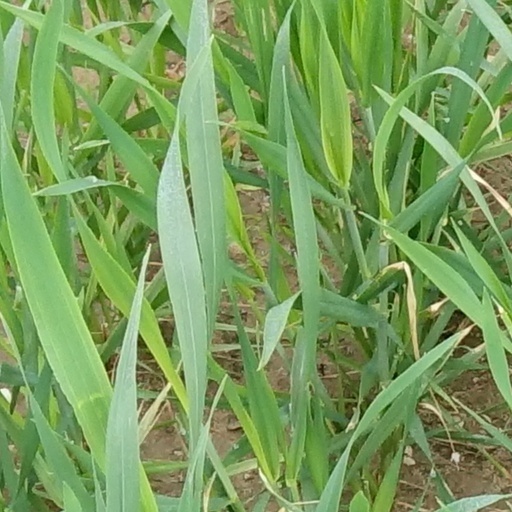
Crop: wheat